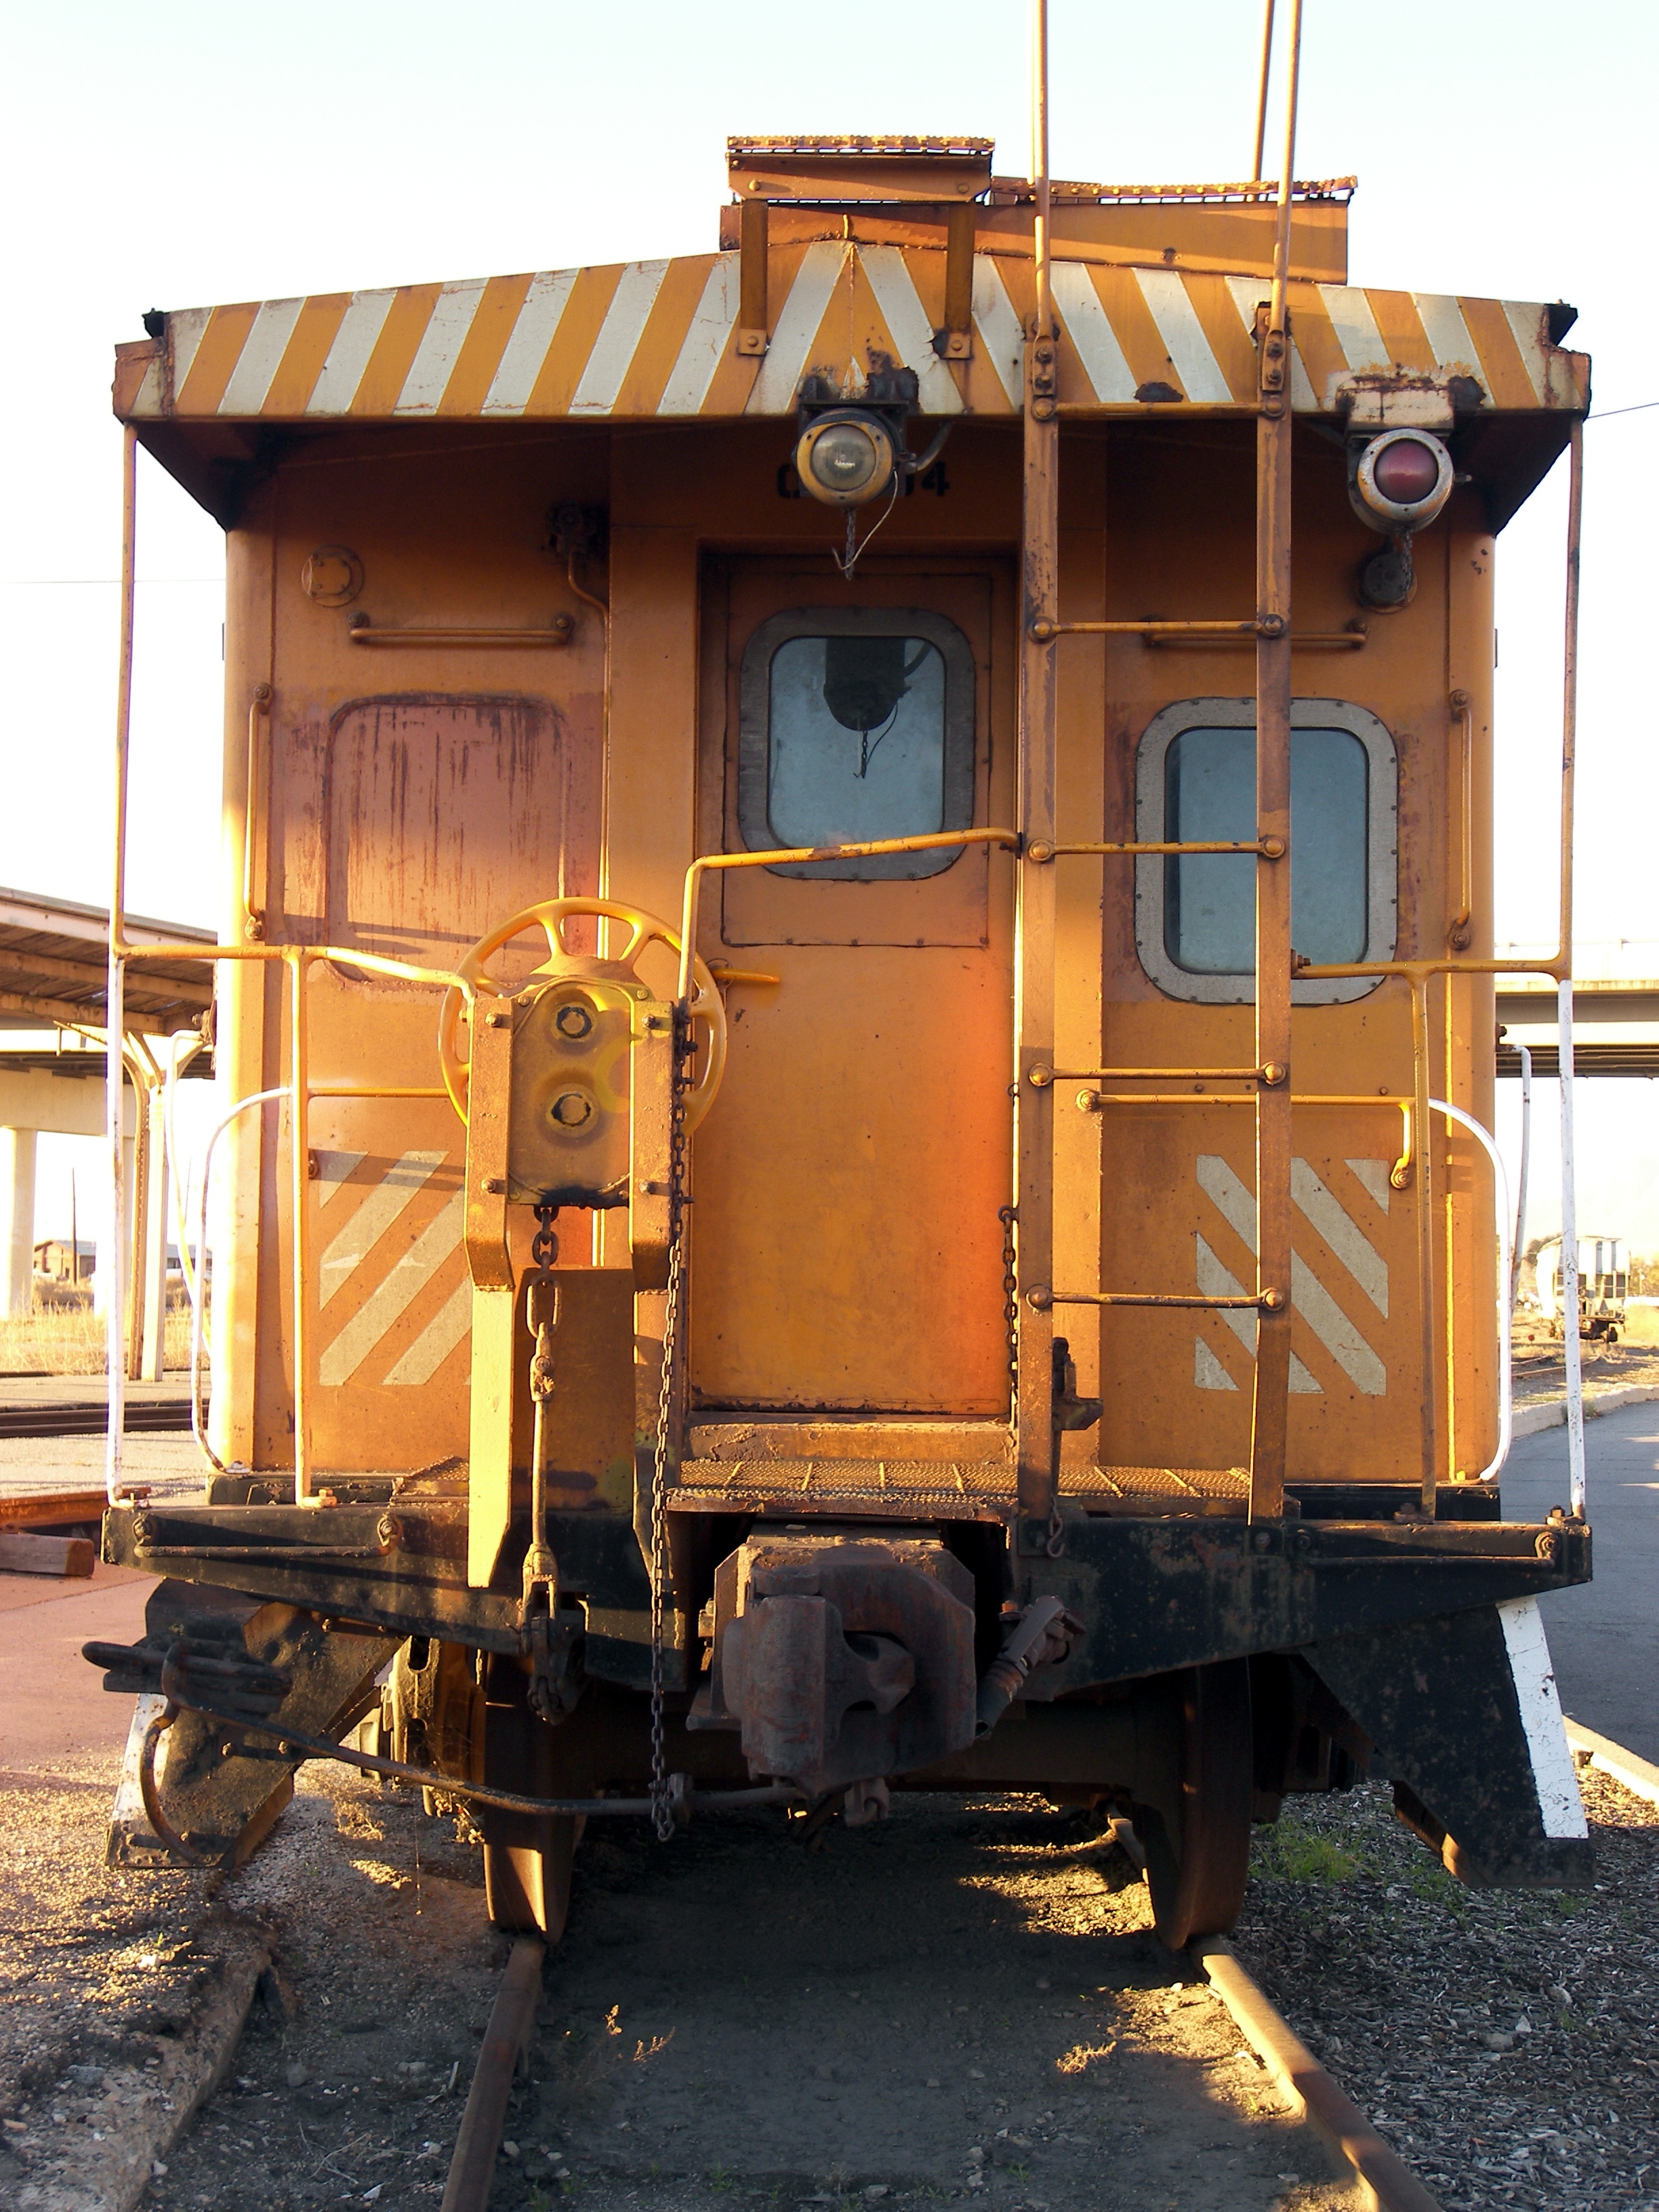
track, railway, railroad, vintage, antique, old, train, transport, vehicle, station, yellow, locomotive, steam engine, construction equipment, land vehicle, rolling stock, railroad car